Bundesstraße 433

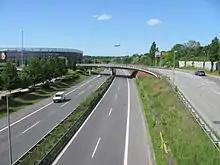
The B 433 at Hamburg Airport

The road begins in Hamburg-Eppendorf at the intersection with the B 5 and continues via the Tarpenbekstraße, Rosenbrook, Alsterkrugchaussee (in Hamburg-Groß Borstel), Flughafen-Umgehung (Airport bypass, in Hamburg-Fuhlsbüttel), the Krohnstiegtunnel, and the Swebenweg (in Hamburg-Niendorf) to the B 432, connecting to the AS Hamburg-Schnelsen-Nord on the A 7.